Benji Marshall

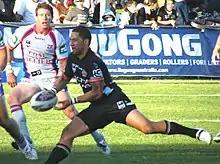
Marshall running the ball in a match against the Newcastle Knights in 2009.

In early 2010, Marshall signed a further extension with the Tigers, to stay at the club until the end of the 2015 season, saying, "I just can't see myself as anything other than a one-club man."